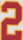
Number: 2